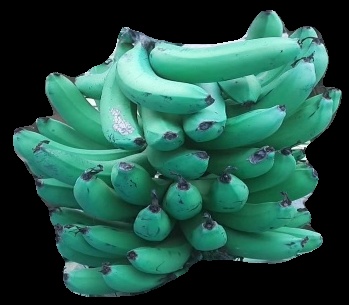
Variety: pachbale
Grade: grade3